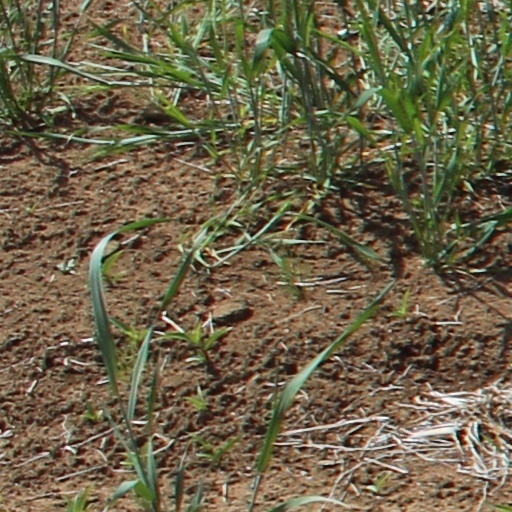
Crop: wheat